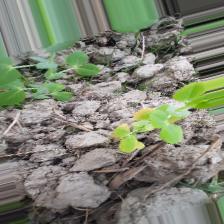
Label: Normal